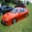
Label: automobile